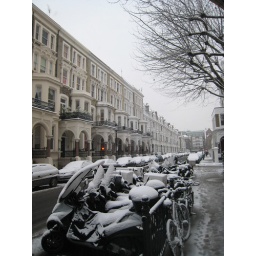
Snowing street with bikes in Redcliffe Square, London